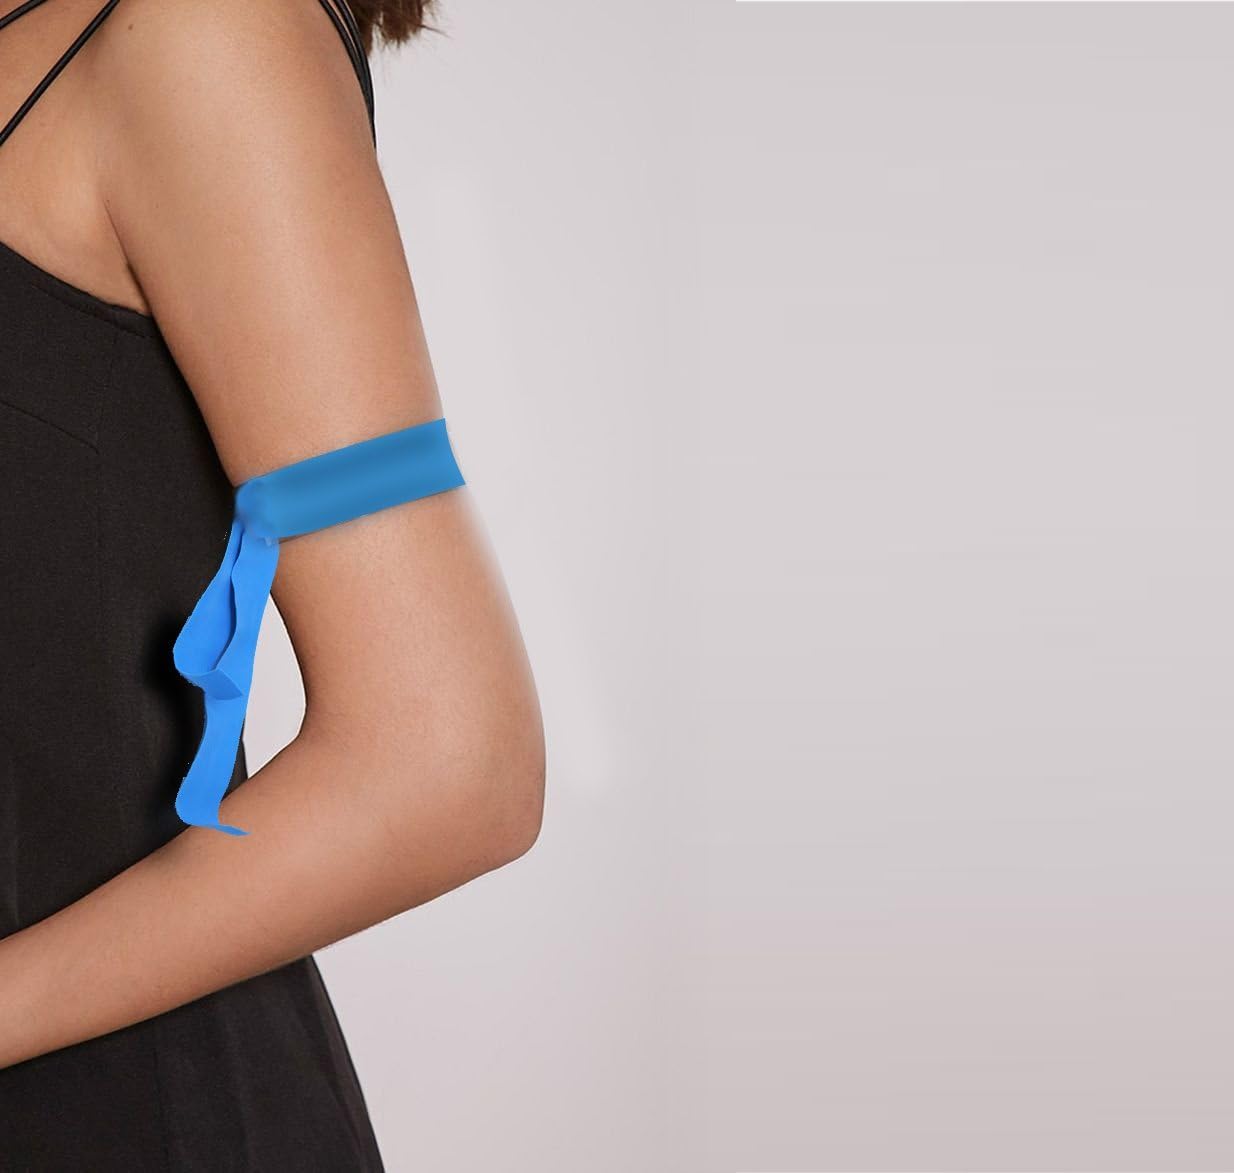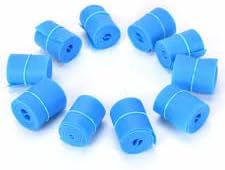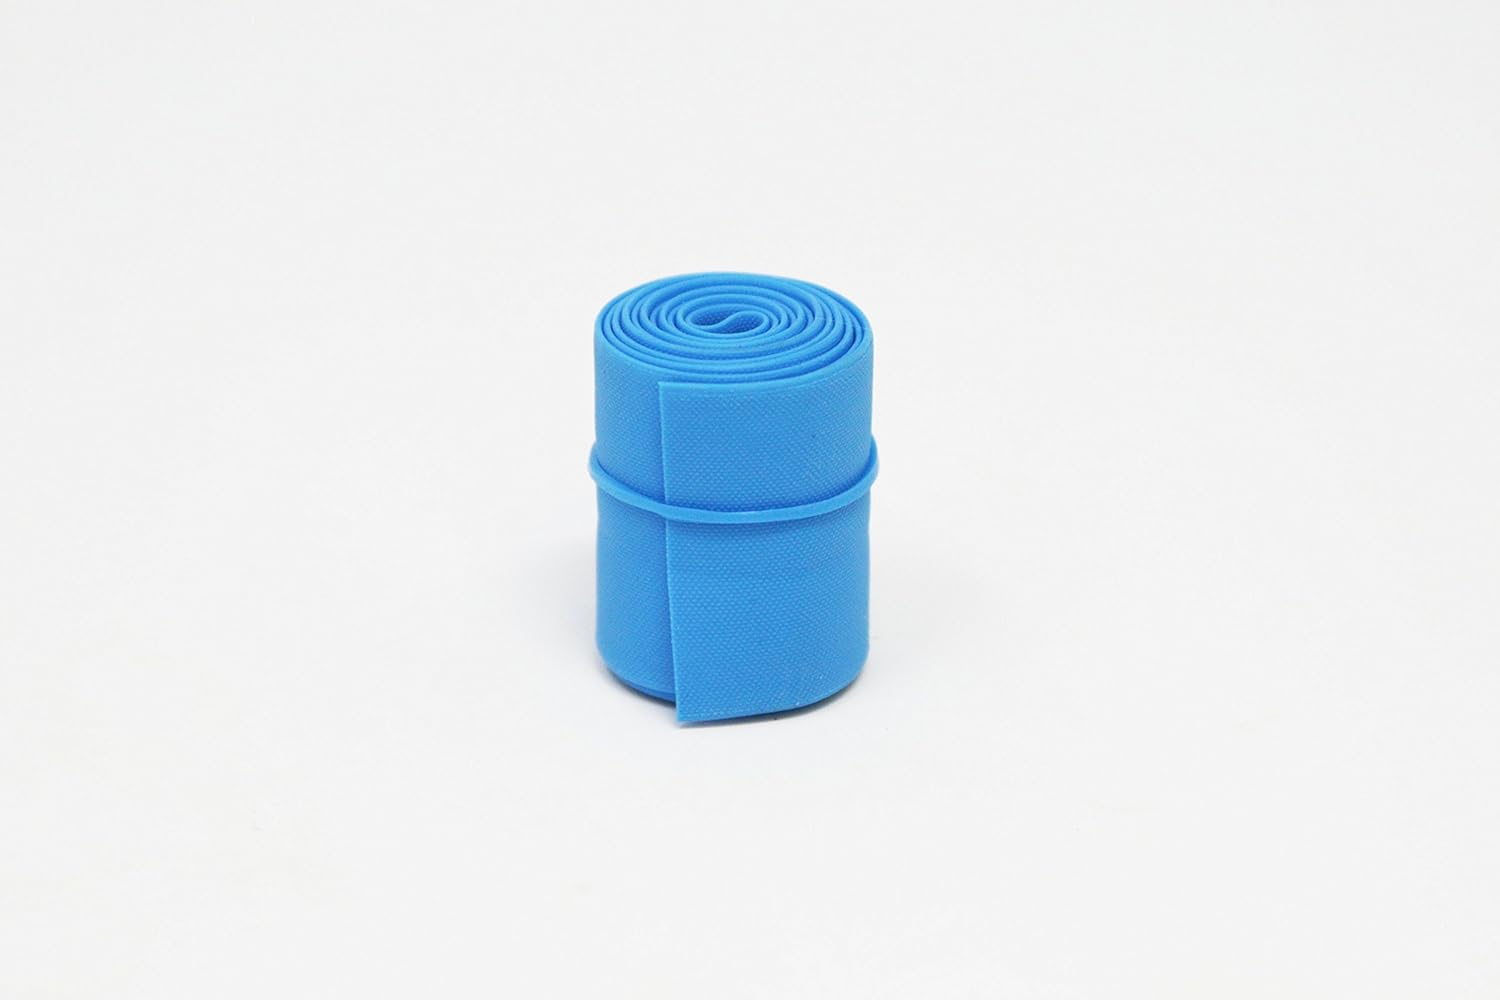
Disposable Tourniquets (10 Pack) Latex Free,18" Long, Professional Grade
Category: Health & Personal Care
18" Tourniquets (Pack of 10) | LATEX FREE | same quality product we sell to hospitals and Doctor offices.
Features: 18" Tourniquets same quality product we sell to hospitals and Doctor offices | MEDICAL GRADE - Standard length medical-grade phlebotomist's tourniquets 1x18" | LATEX FREE. - Designed for those with Latex allergies | FIRST AID KIT - critical addition to your First Aid Kit - for those "real" emergencies beyond just a scuffed knee